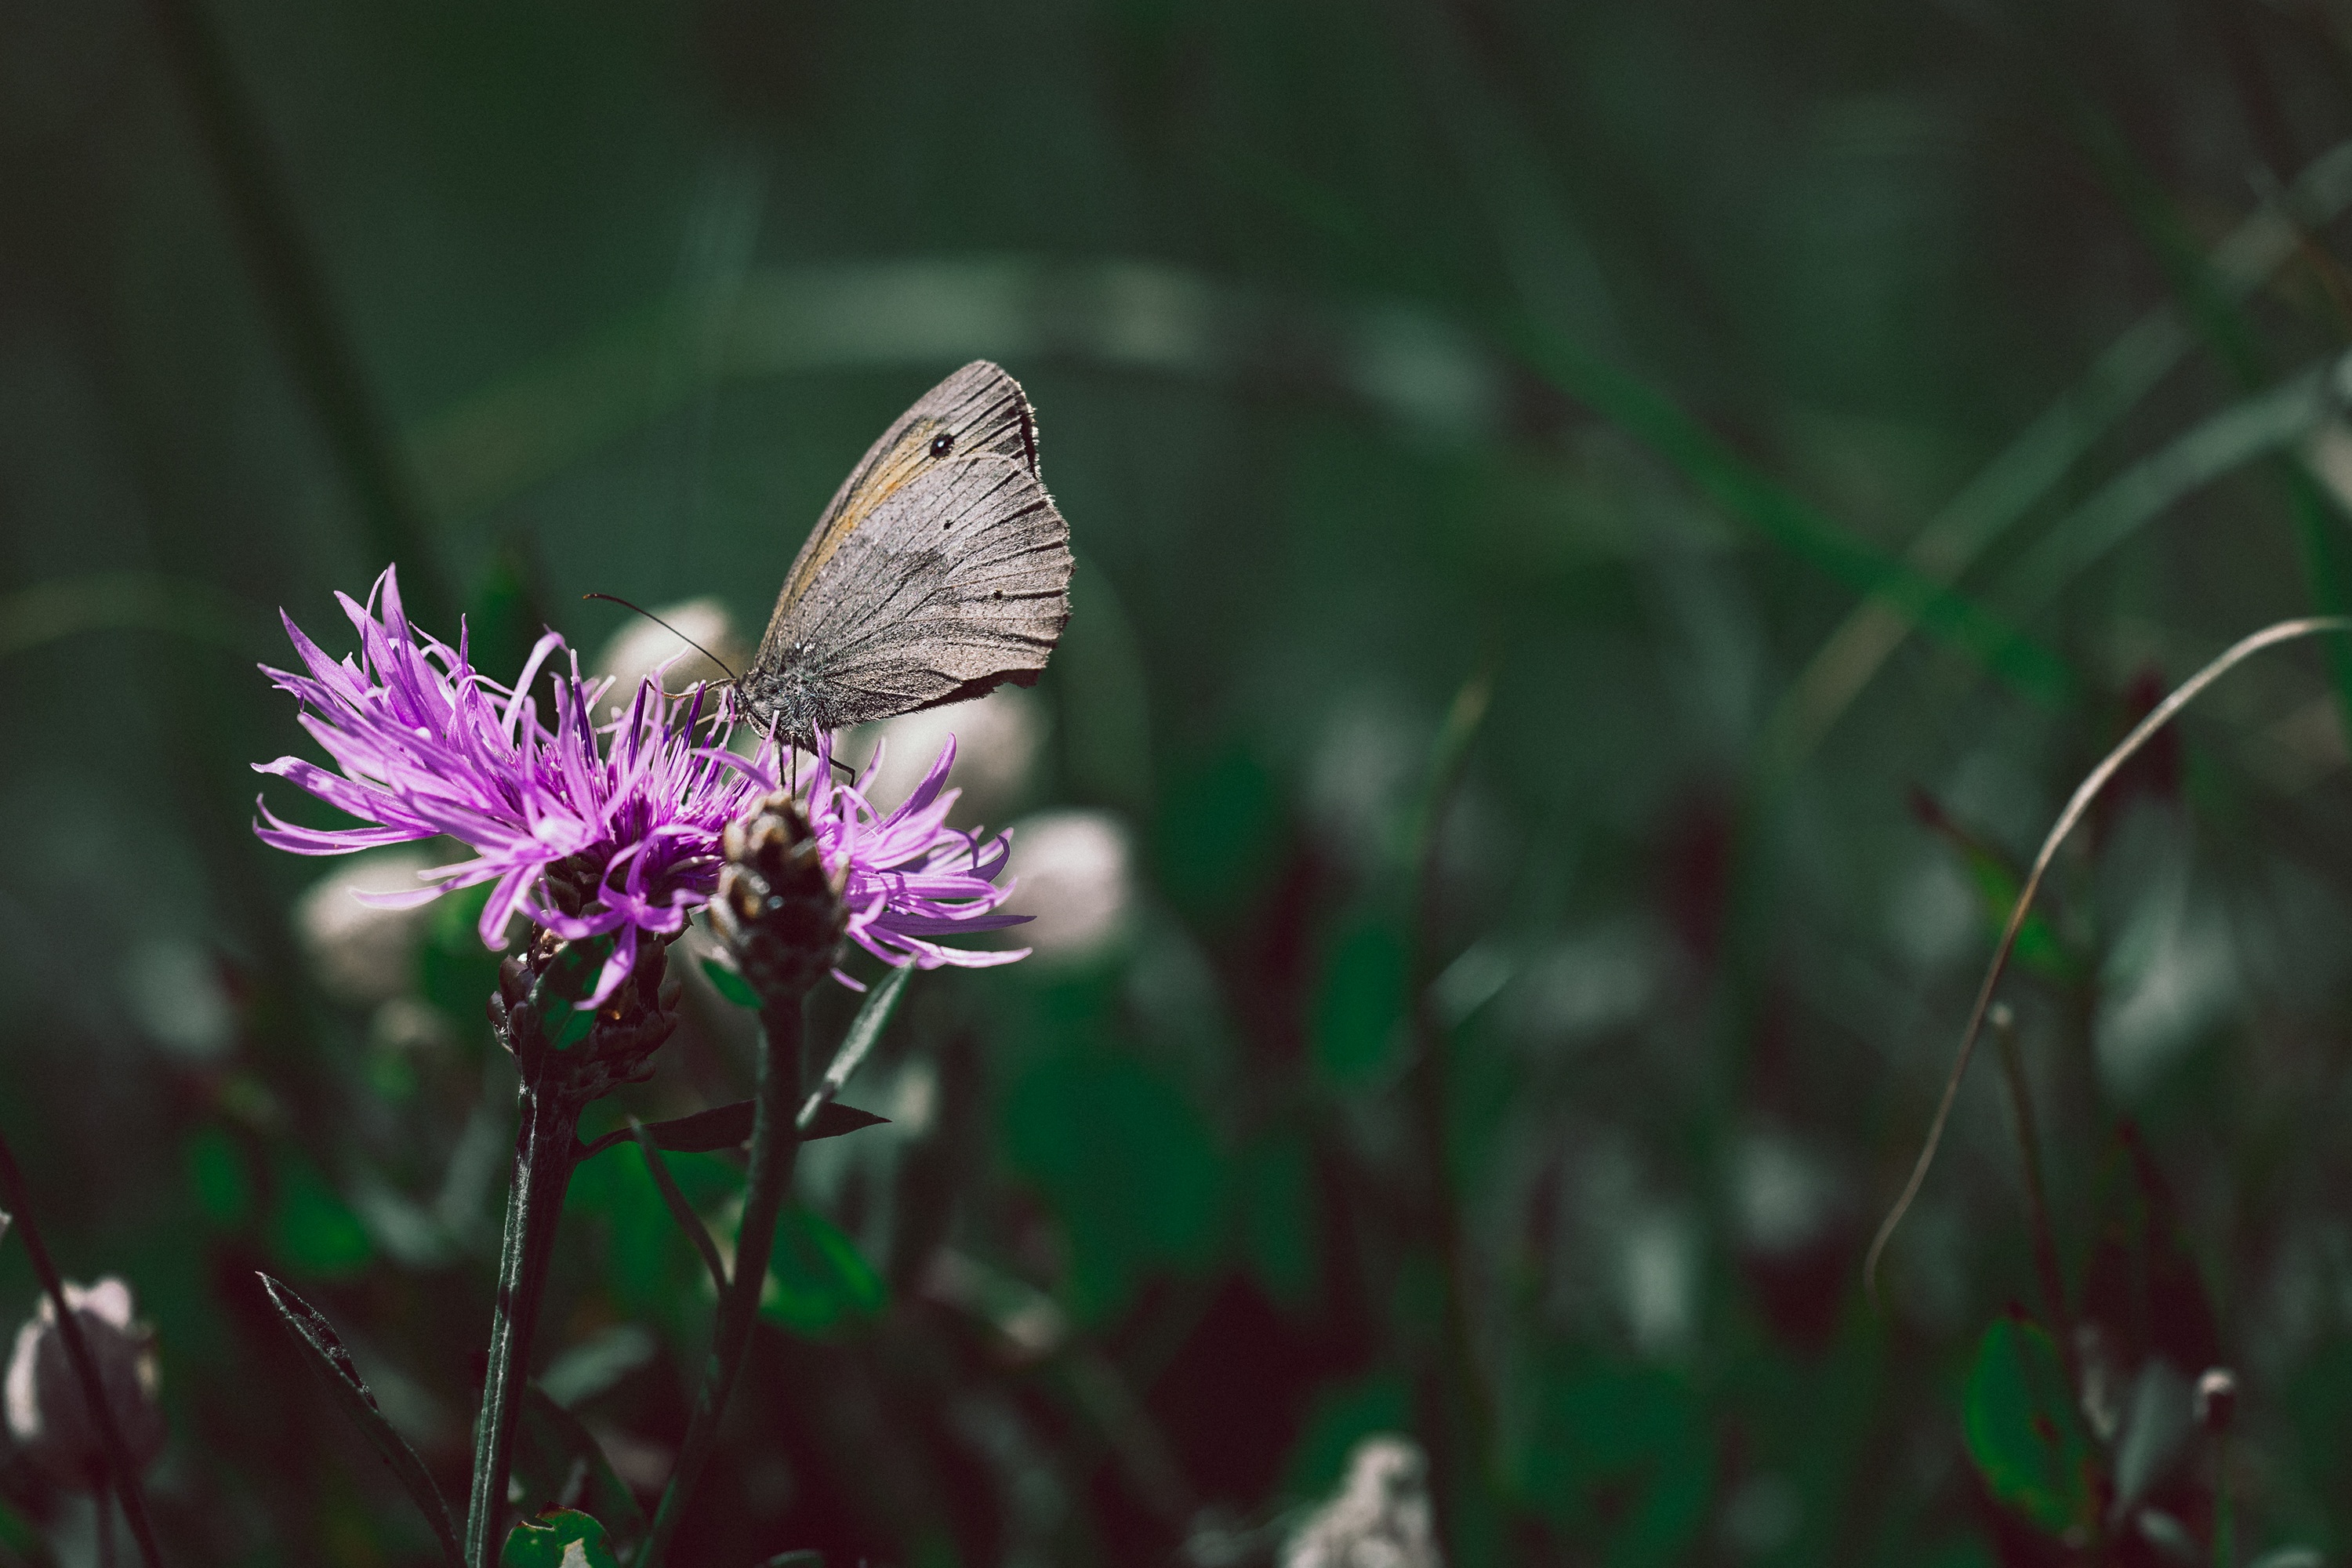
nature, blossom, plant, meadow, flower, bloom, insect, botany, butterfly, close, flora, fauna, invertebrate, wildflower, pointed flower, nectar, macro photography, summer meadow, natural lawn, pollinator, meadow brown, wigs knapweed, moths and butterflies, lycaenid